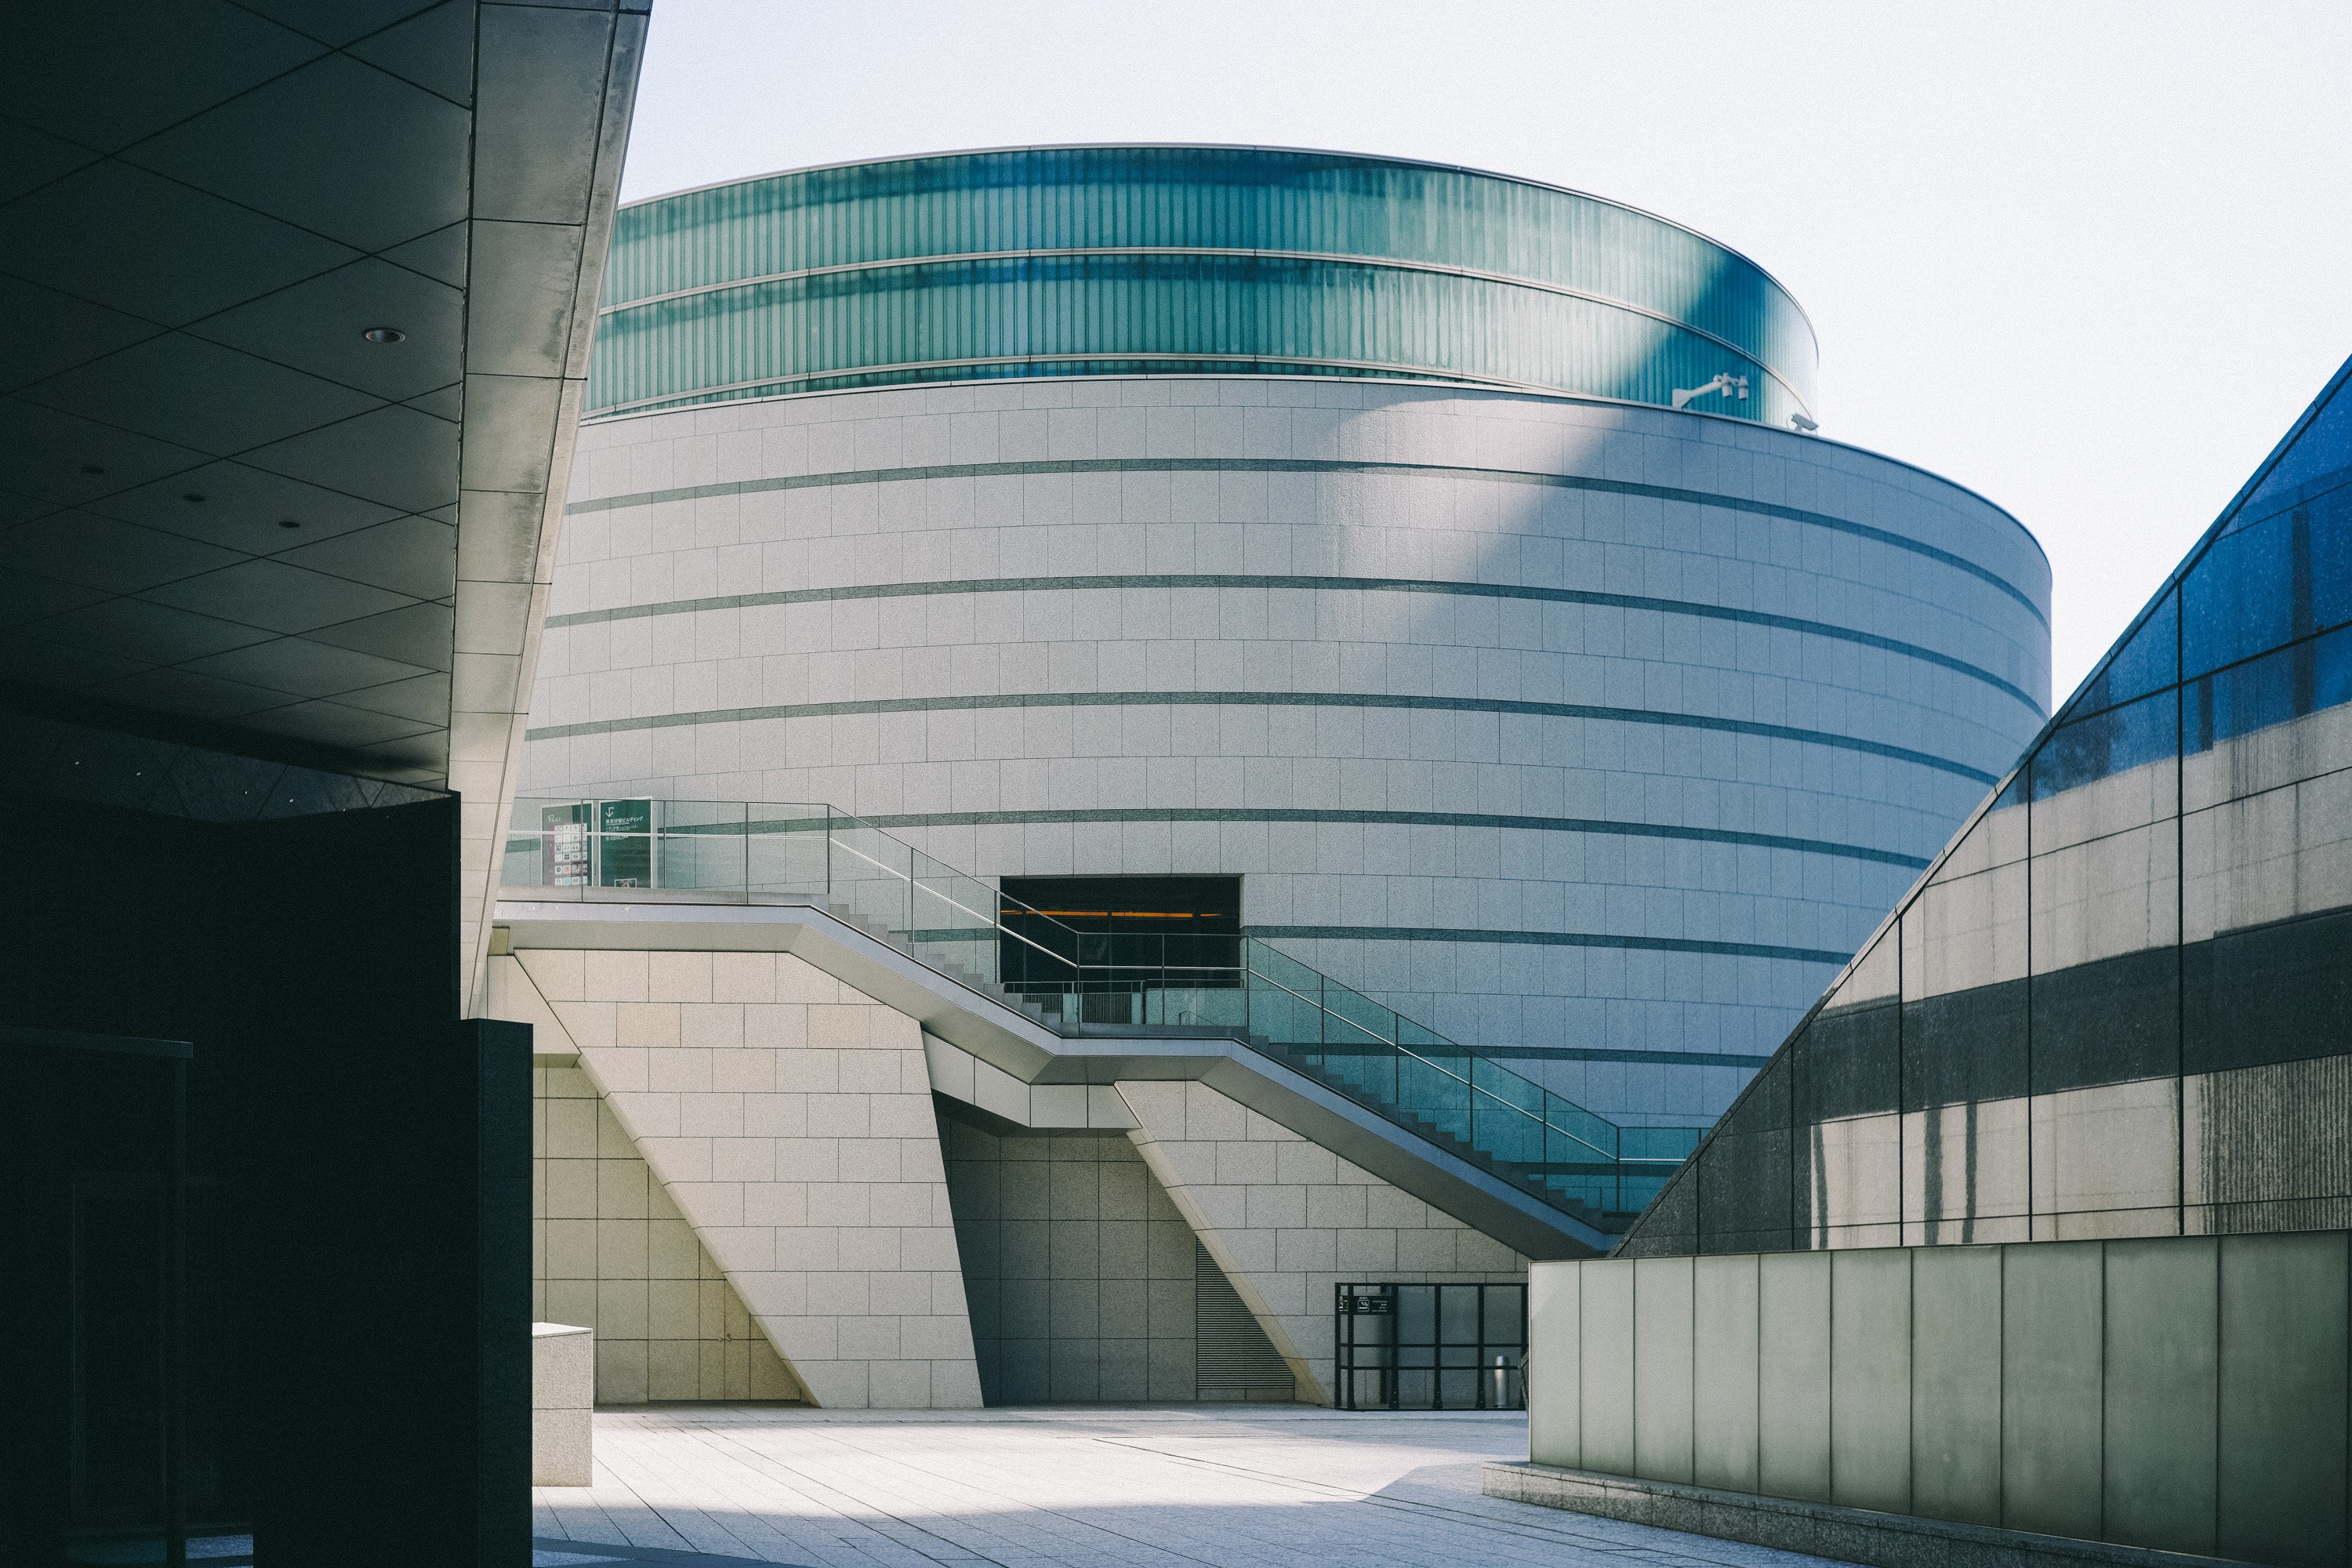
architecture, stair, glass, building, stone, facade, headquarters, daylighting